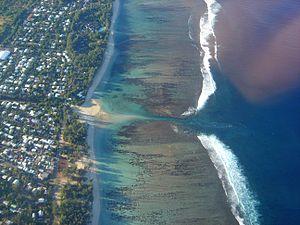
Un récif corallien ou barrière de corail est une structure naturelle bioconstruite à l'origine de laquelle sont essentiellement les coraux. La plus grande de ces formations, la grande barrière de corail, au large des côtes australiennes, s'étend sur quelque 2 000 km et est visible depuis l'espace. La Nouvelle-Calédonie abrite, quant à elle, le deuxième ensemble corallien de la planète et la plus longue barrière récifale continue avec ses 1 600 km. La barrière de corail du Belize est la plus longue de l'hémisphère nord ; ce récif est moins important que celui de la grande barrière de corail australienne, mais son écosystème est tout aussi foisonnant : 500 espèces de poissons, 65 sortes de coraux...
Saint-Paul est une commune française située dans le département et la région de La Réunion, la deuxième de l'île en nombre d'habitants. Elle est la ville-centre d'une agglomération de plus de 170 000 habitants, qui comprend aussi les communes du Port et de La Possession.
La plage de l'Hermitage est une plage de sable blanc de l'ouest de La Réunion, protégée par un récif corallien. Longtemps appelée L'Ermitage, elle doit son nom au lieu-dit qui la borde, L’Hermitage les Bains.
La réserve naturelle marine de La Réunion est une réserve naturelle nationale de l'île de La Réunion, département d'outre-mer français dans le sud-ouest de l'océan Indien. Classée en 2007, elle occupe une surface de 3 500 hectares.
La Réunion est une île de l'Ouest de l'océan Indien dans l'hémisphère sud ainsi qu'un département d'outre-mer français.